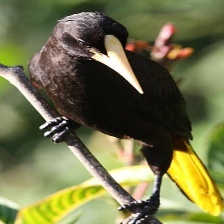
Species: CRESTED OROPENDOLA
Scientific name: PSAROCOLIUS DECUMANUS